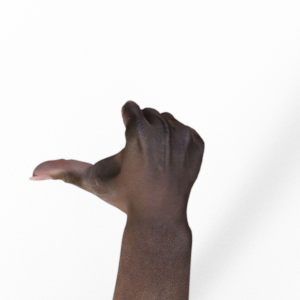
Label: rock